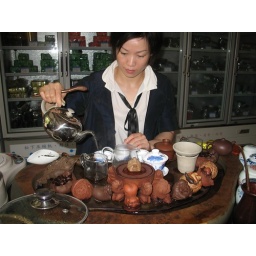
Pouring water over the tea cups as a part of the ceremony